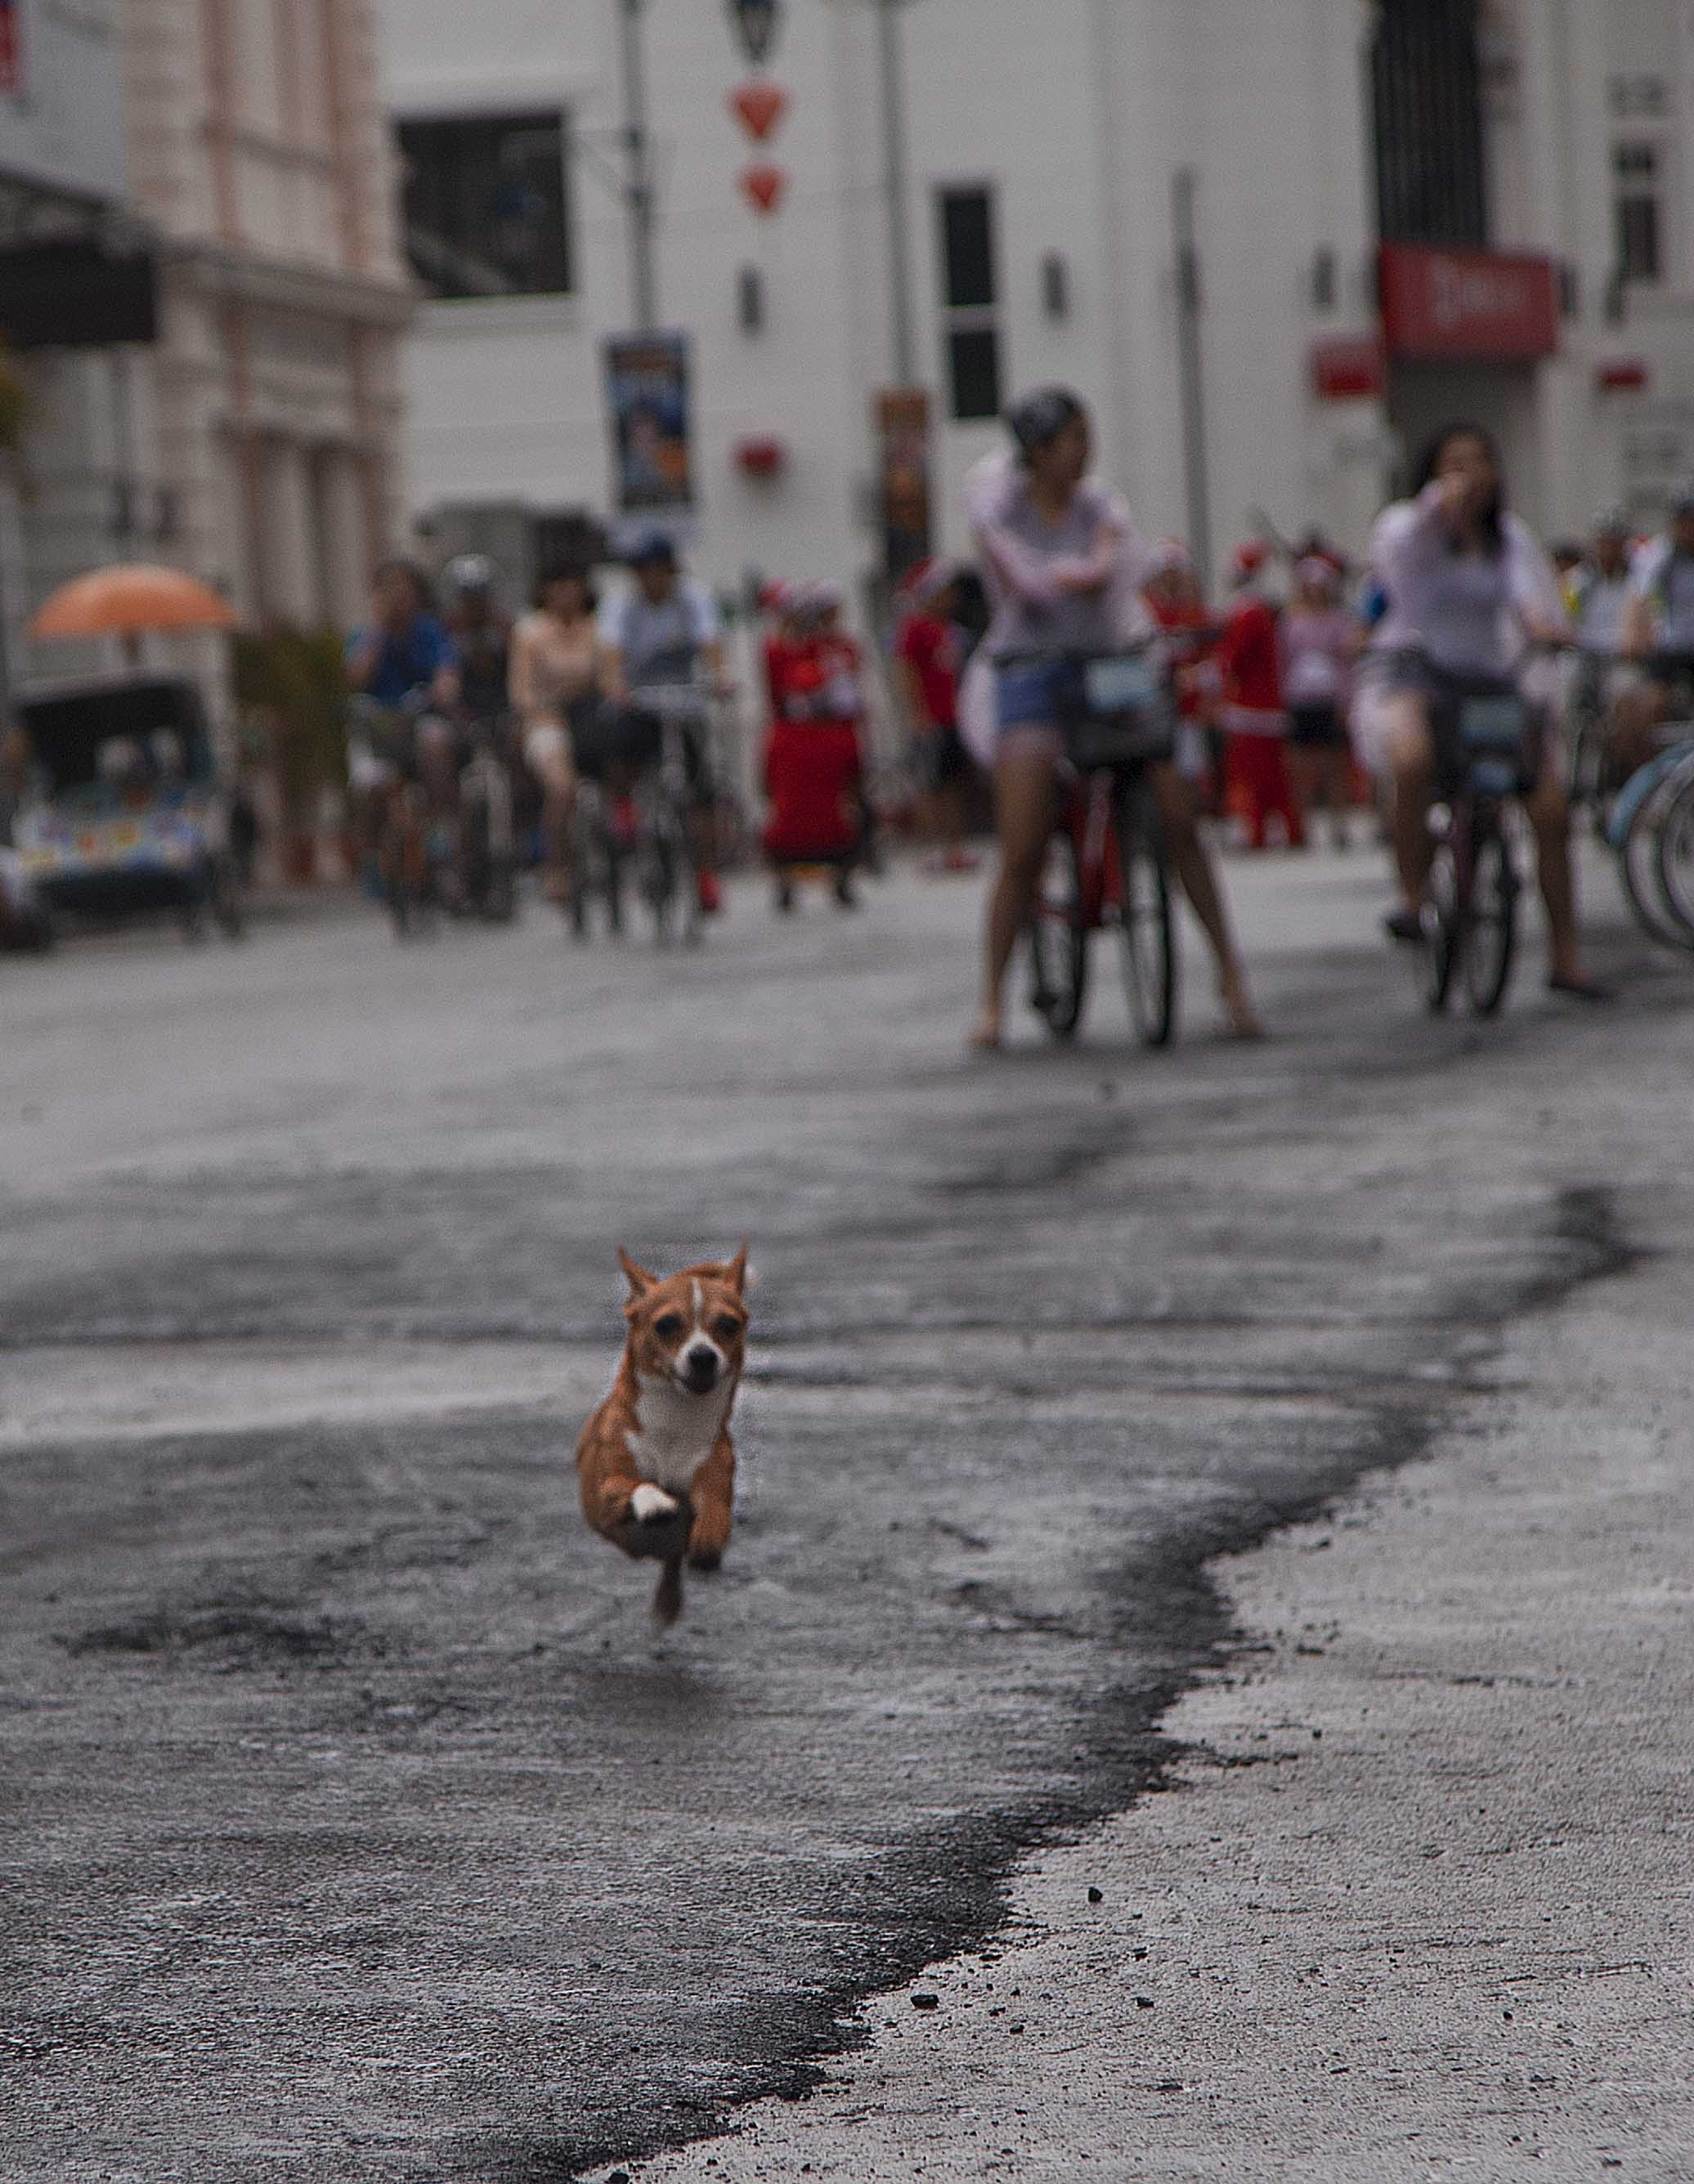
outdoor, pedestrian, road, street, puppy, dog, animal, cute, asphalt, vacation, travel, love, pet, fur, carefree, brown, playing, together, leisure, lane, friend, playful, cheerful, outdoors, fun, friends, happy, happiness, lovely, infrastructure, funny, joy, adorable, joyful, doggy, street photography, fury dog, fury friend, penang downing street, cycling day, fun day